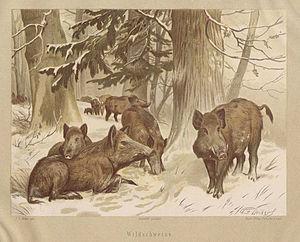
Le sanglier d'Europe, sanglier d'Eurasie ou plus simplement sanglier, est une espèce de mammifères omnivores, forestiers de la famille des Suidés. Cette espèce abondamment chassée est aussi considérée comme une espèce-ingénieur, capable de développer des stratégies d'adaptation à la pression de chasse, ce qui lui confère parfois un caractère envahissant.